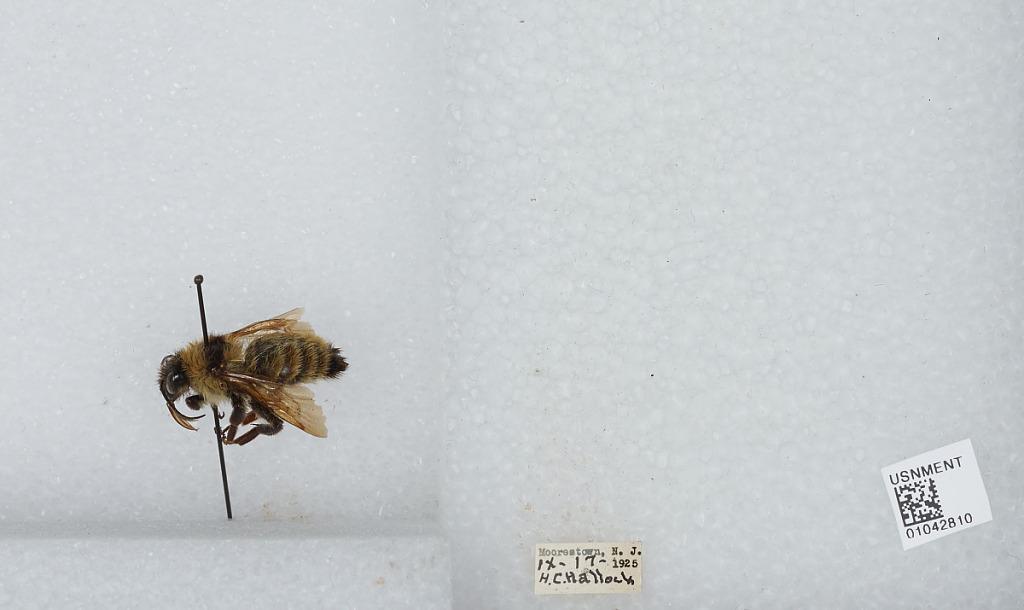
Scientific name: Bombus sp.
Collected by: H. Hallock
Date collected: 1925-9-17
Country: United States
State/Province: New Jersey
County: Burlington
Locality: Moorestown
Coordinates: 39.9769, -74.945